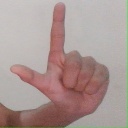
अक्षर: ल